Quark–gluon plasma

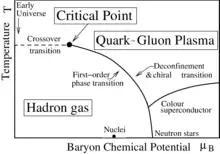
QCD phase diagram. Adapted from original made by R.S. Bhalerao.

Quark–gluon plasma (QGP or quark soup) is an interacting localized assembly of quarks and gluons at thermal (local kinetic) and (close to) chemical (abundance) equilibrium. The word "plasma" signals that free color charges are allowed. In a 1987 summary, Léon Van Hove pointed out the equivalence of the three terms: quark gluon plasma, quark matter and a new state of matter. Since the temperature is above the Hagedorn temperature—and thus above the scale of light u,d-quark mass—the pressure exhibits the relativistic Stefan–Boltzmann format governed by temperature to the fourth power (formula_1) and many practically massless quark and gluon constituents. It can be said that QGP emerges to be the new phase of strongly interacting matter which manifests its physical properties in terms of nearly free dynamics of practically massless gluons and quarks. Both quarks and gluons must be present in conditions near chemical (yield) equilibrium with their color charge "open" for a new state of matter to be referred to as QGP.